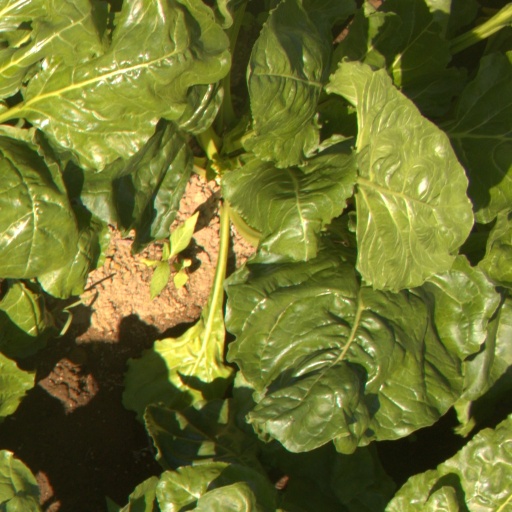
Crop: sugar beet